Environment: real
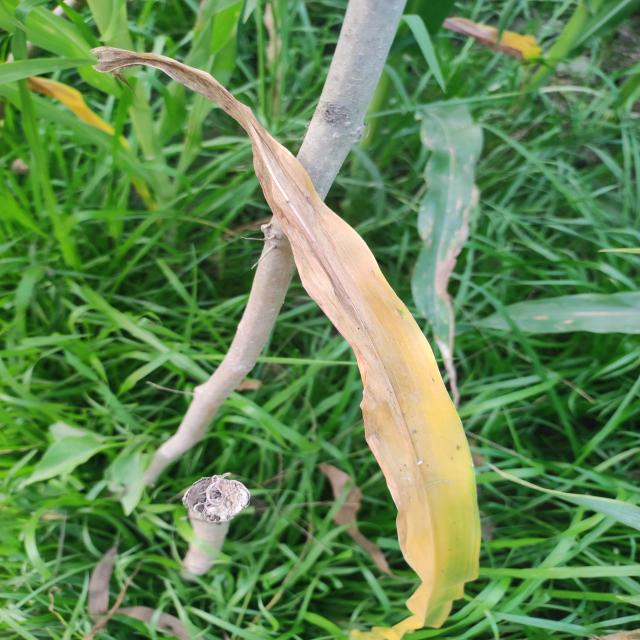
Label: nitrogen_deficiency